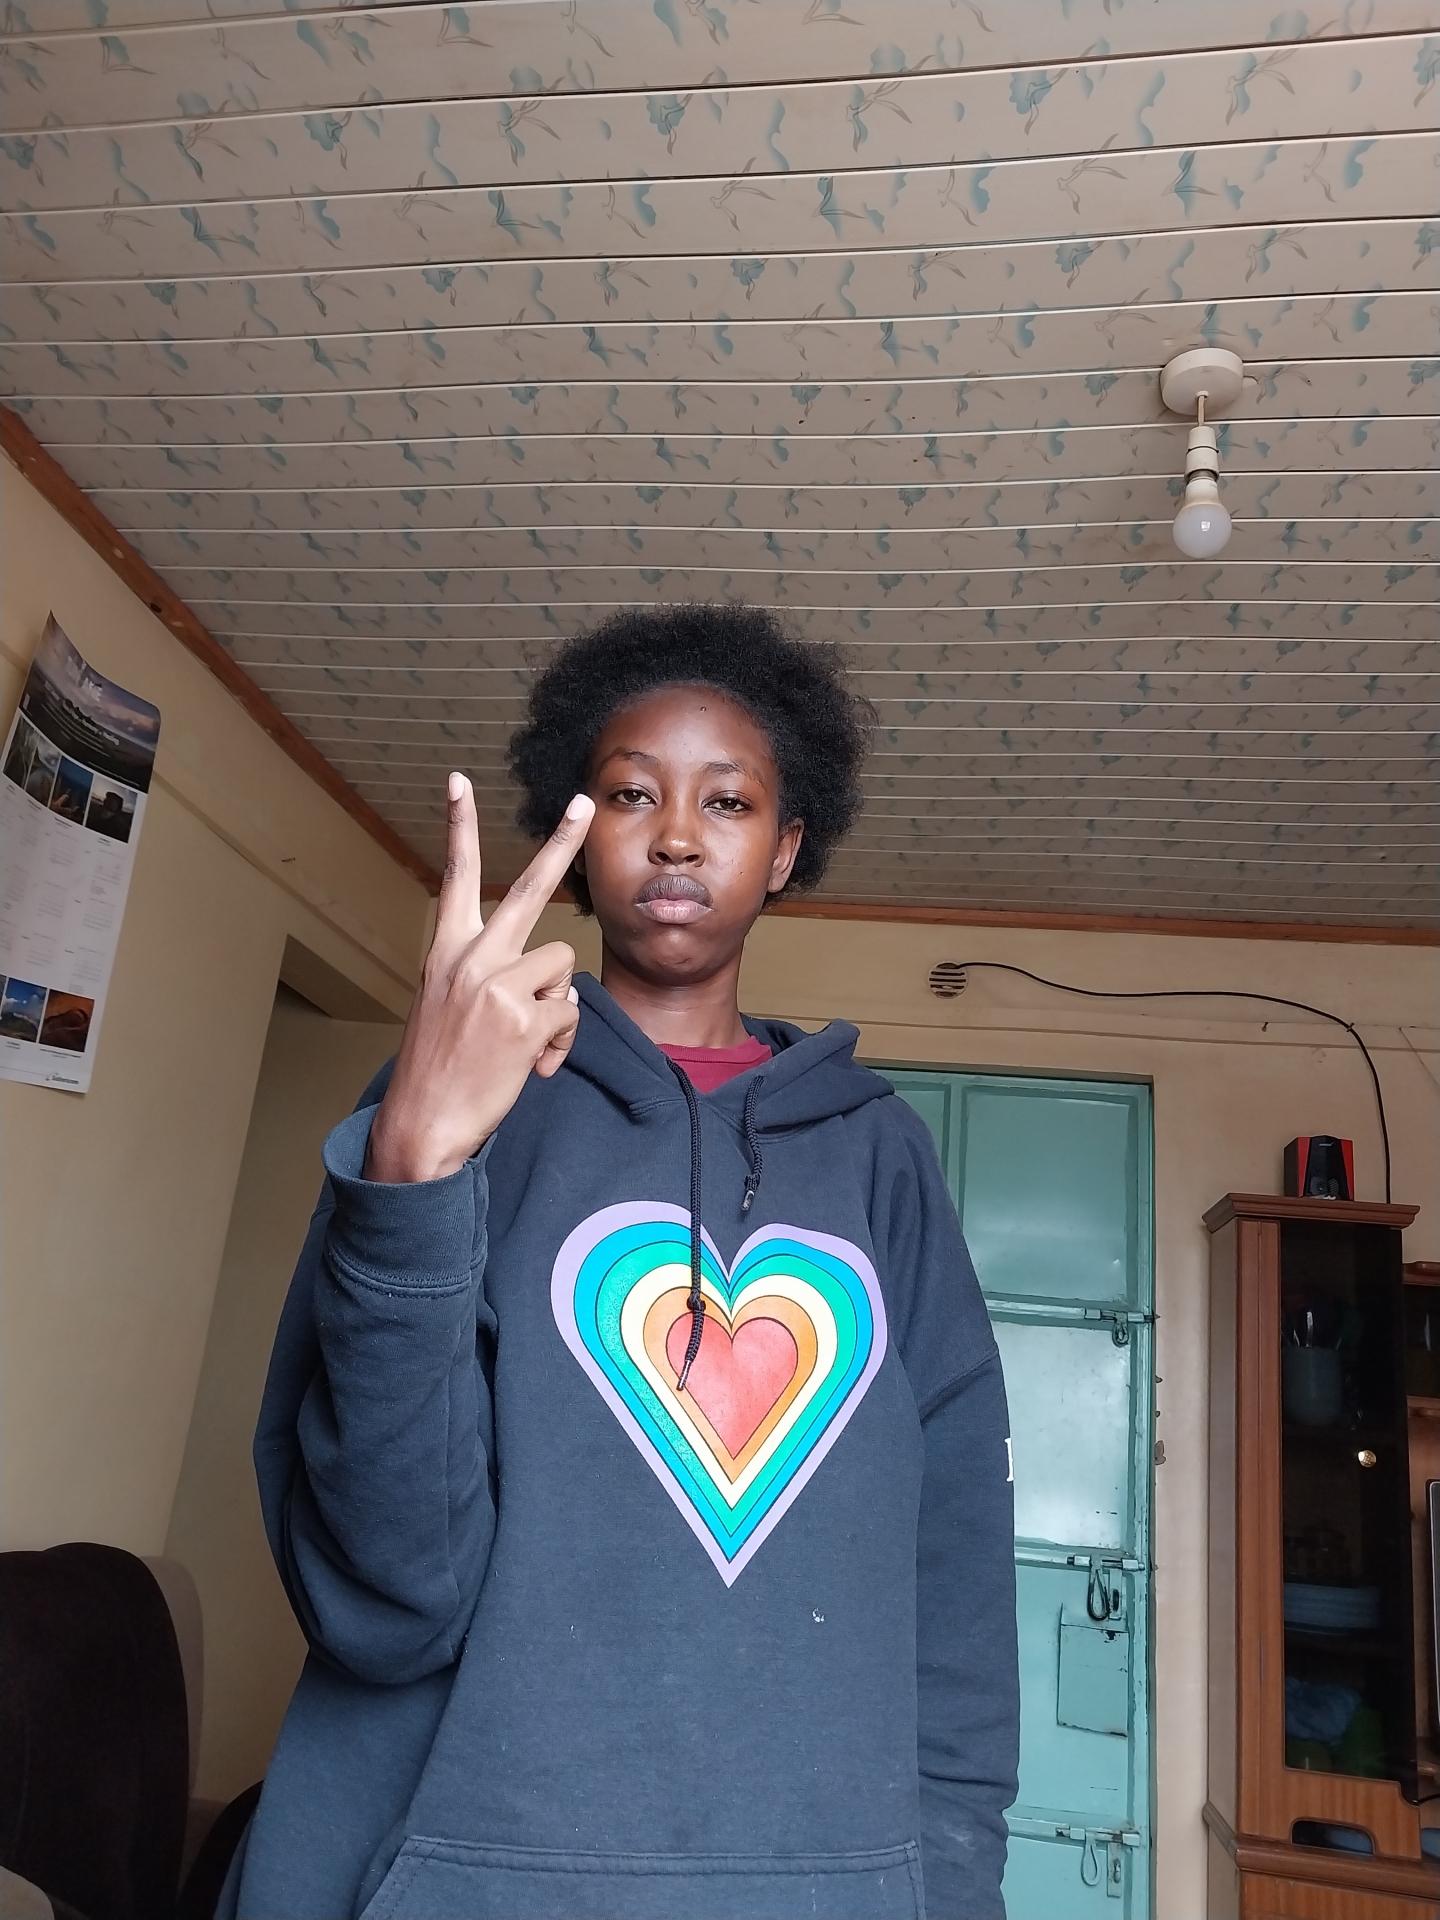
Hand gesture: peace_inverted